Esbjerg fB

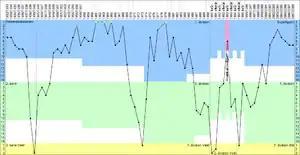
Esbjerg fB by season.

The following 32 Esbjerg football players has been picked and had their debut on the Denmark national football team (debut/matches/goals):